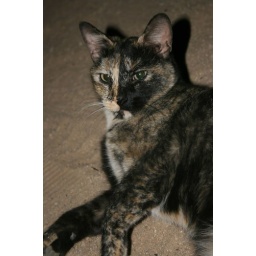
Bathroom cat was found in the bathroom at Pappy &amp;amp; Harriet's. Then he walked outside and became Patio Cat.